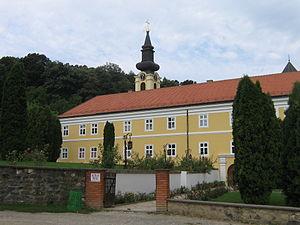
Irig est une ville et une municipalité de Serbie situées dans la province autonome de Voïvodine. Elles font partie du district de Syrmie. Au recensement de 2011, la ville comptait 4 415 habitants et la municipalité dont elle est le centre 10 866.
La Fruška gora est un massif montagneux situé en Serbie, au nord de la région de Syrmie, dans la province autonome de Voïvodine.